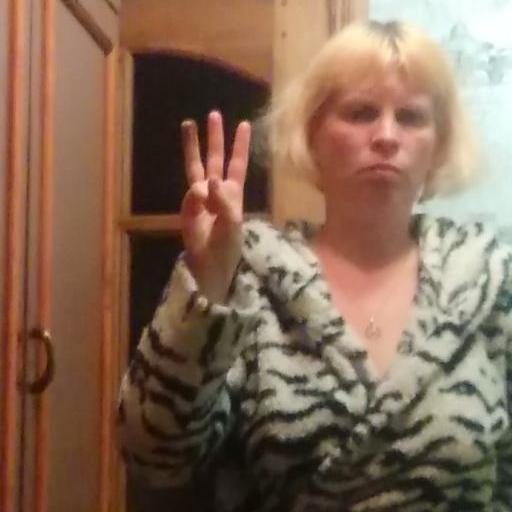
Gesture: three